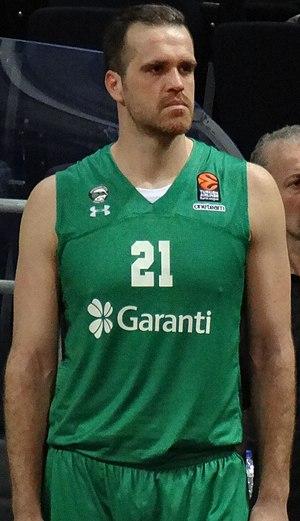
Oğuz Savaş, né le 13 juillet 1987 à Balıkesir, en Turquie, est un joueur turc de basket-ball. Il évolue au poste de pivot.